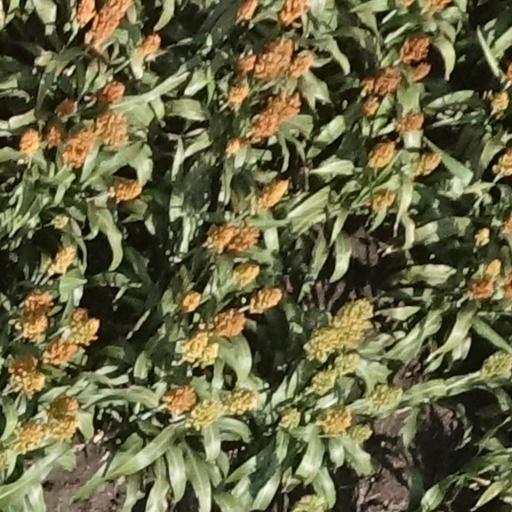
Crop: sorghum